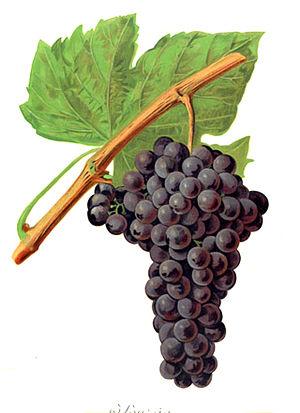
Grappe de Sousão par Viala et Vermorel
Le sousão ou vinhão est un cépage noir du Nord-Ouest du Portugal, région du Vinho verde, qui est autorisé pour l'élaboration d'un vin rouge de qualité. Longtemps cultivé en hautain, il est aujourd'hui conduit sur cruzeta.